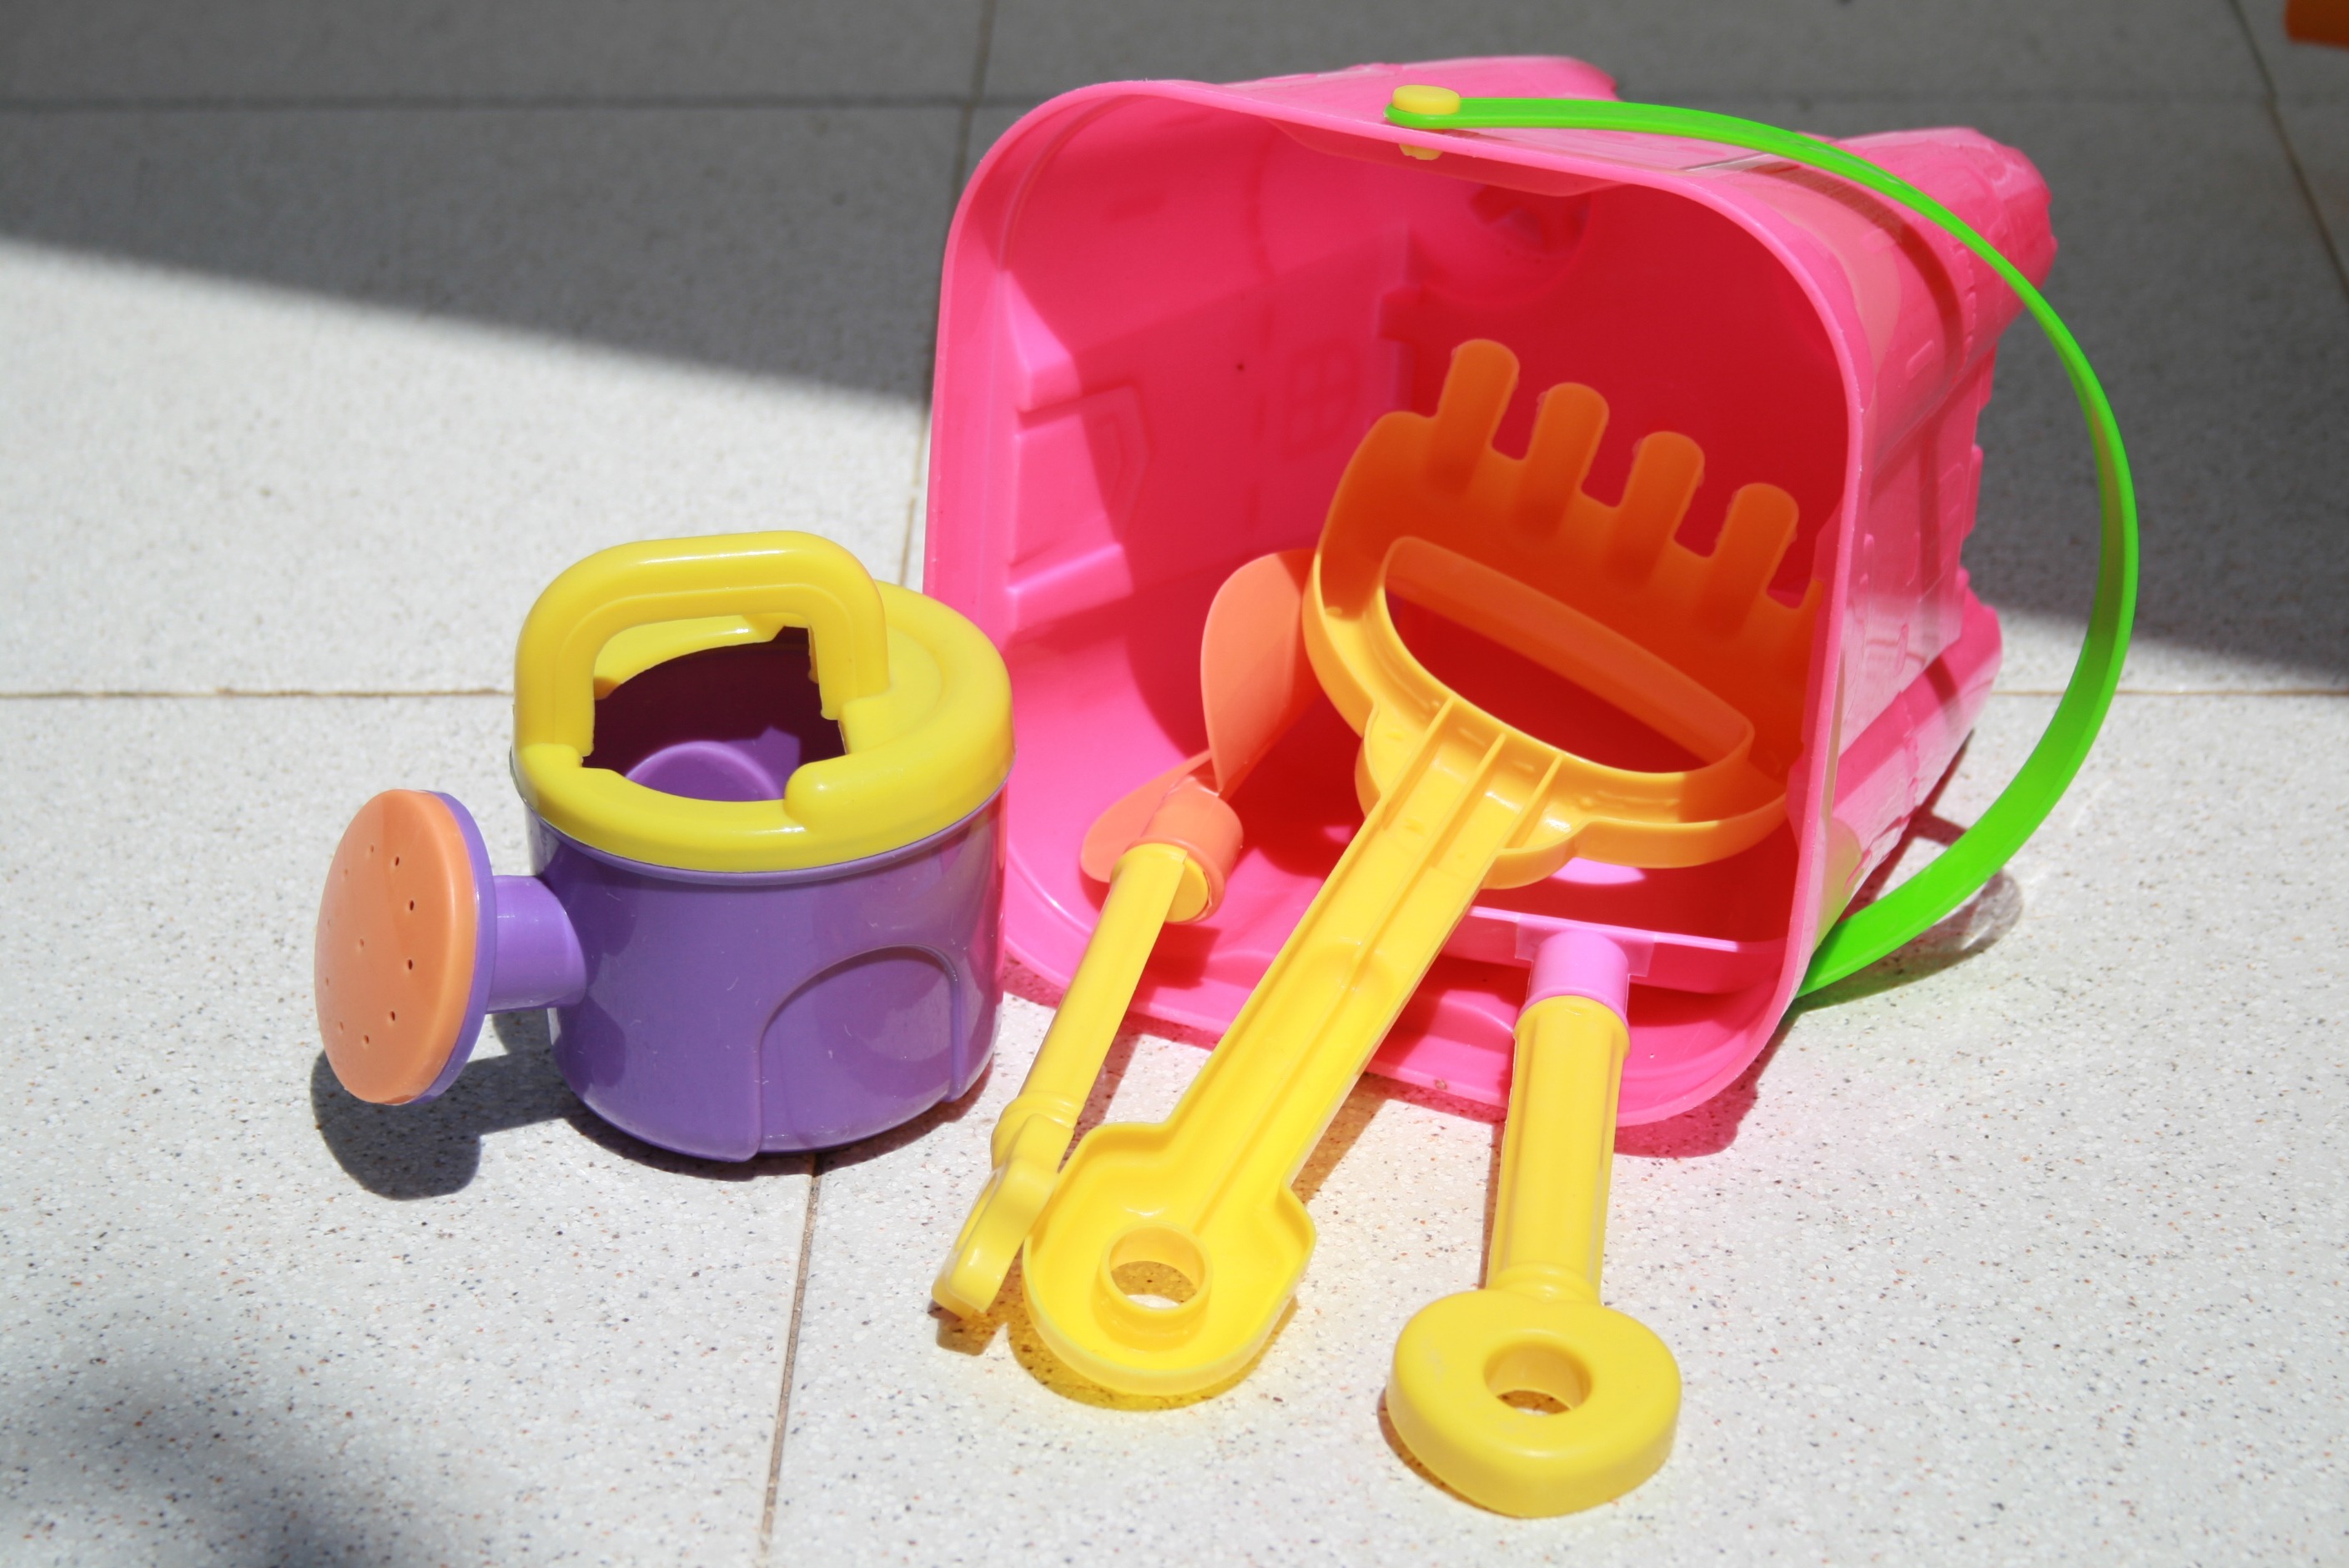
sea, water, play, purple, summer, yellow, pink, toy, solar, product, toys, dig, summer beach, sand toys